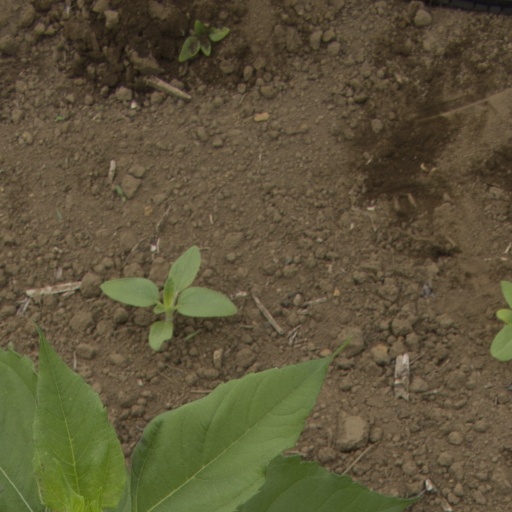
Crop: Jerusalem artichoke